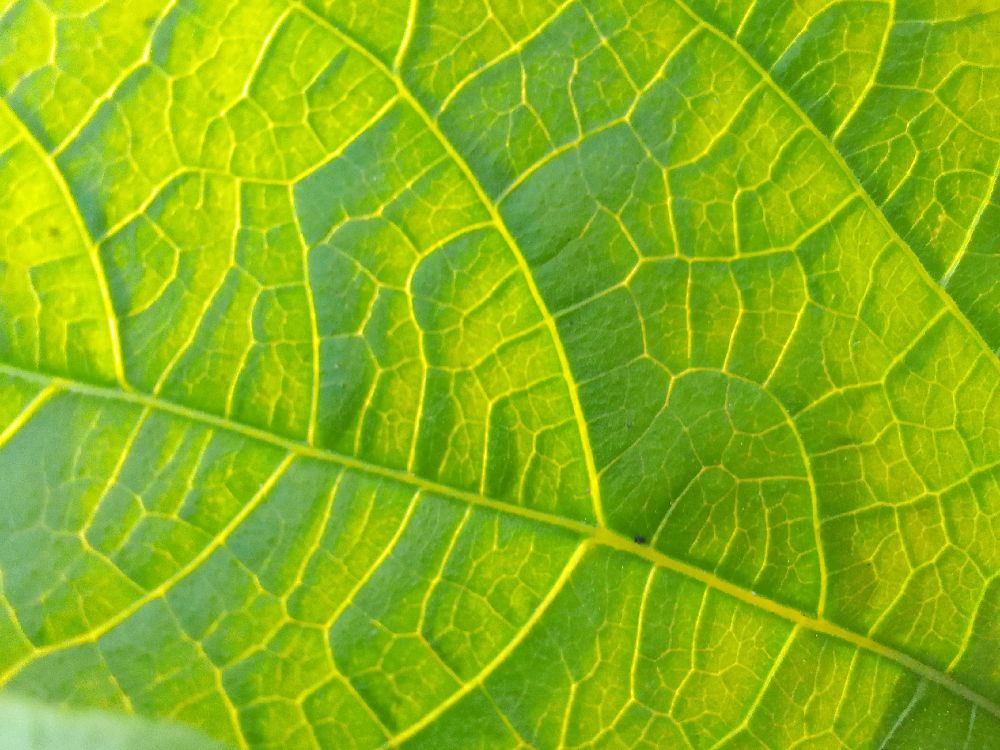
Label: healthy